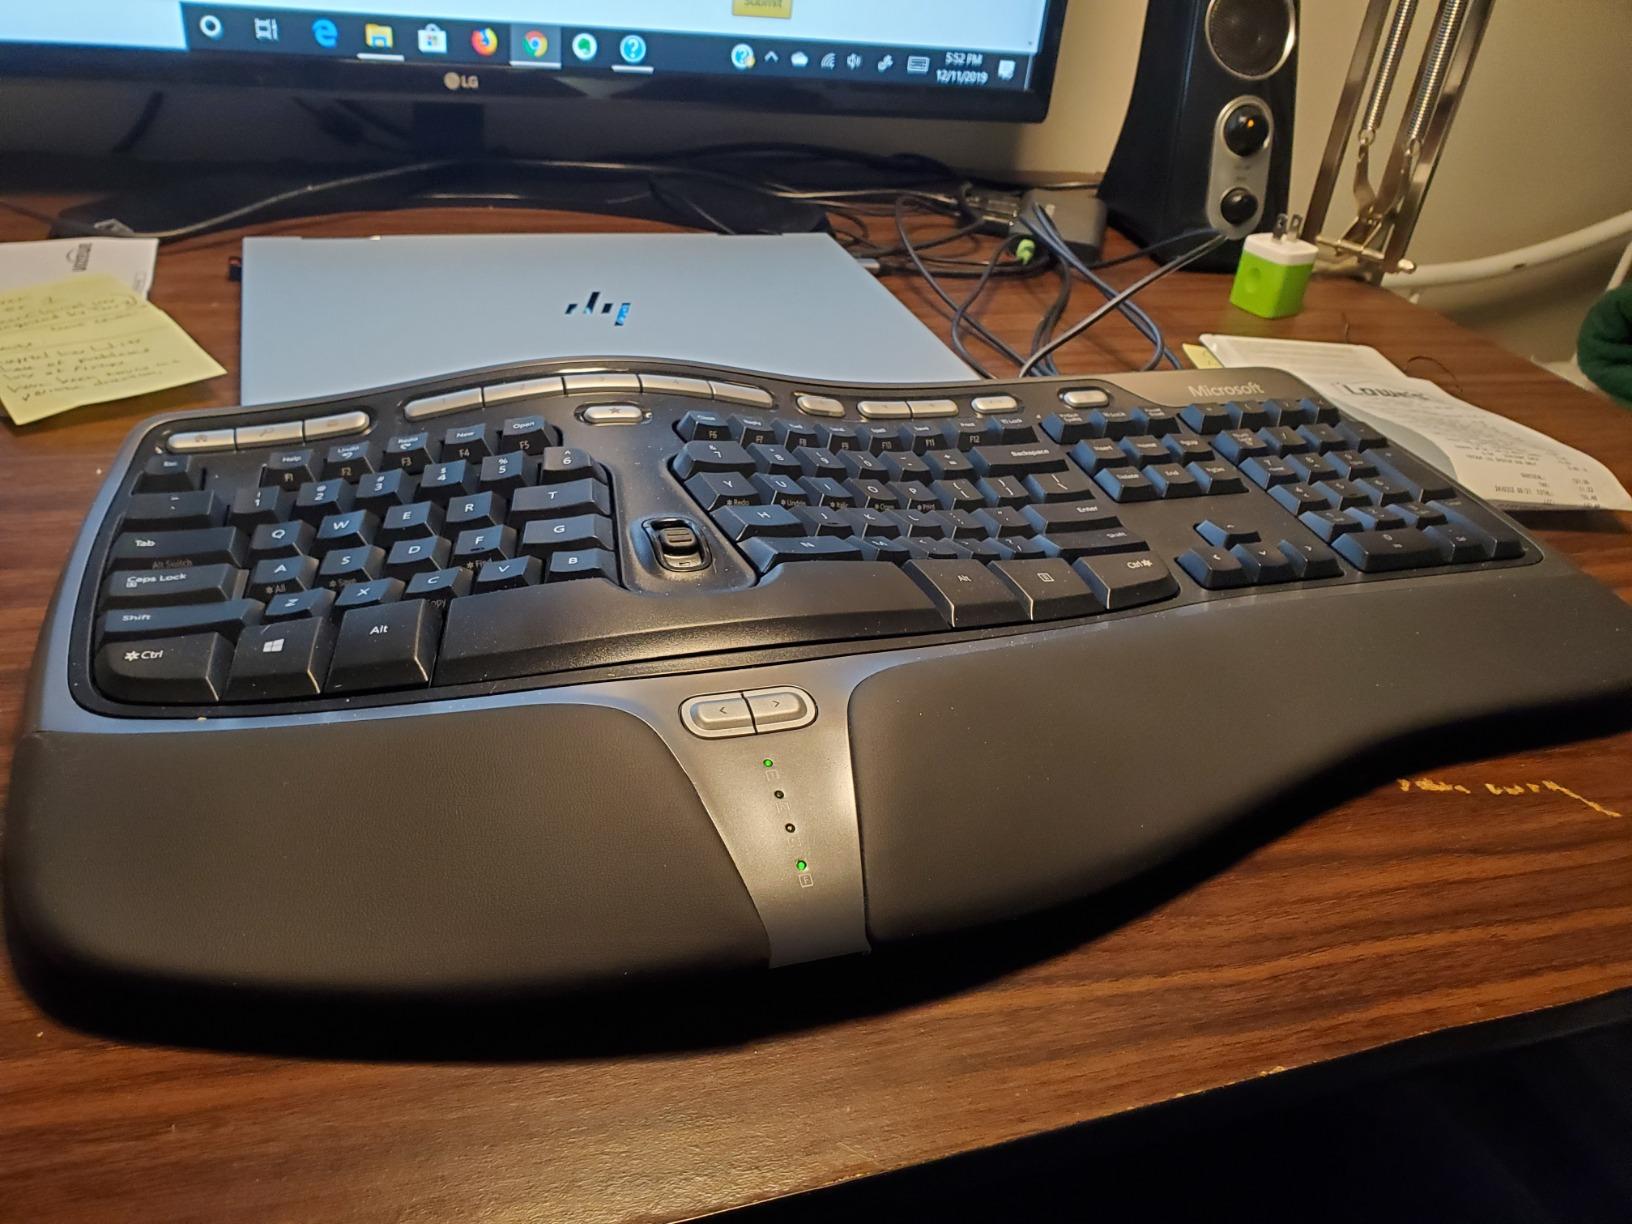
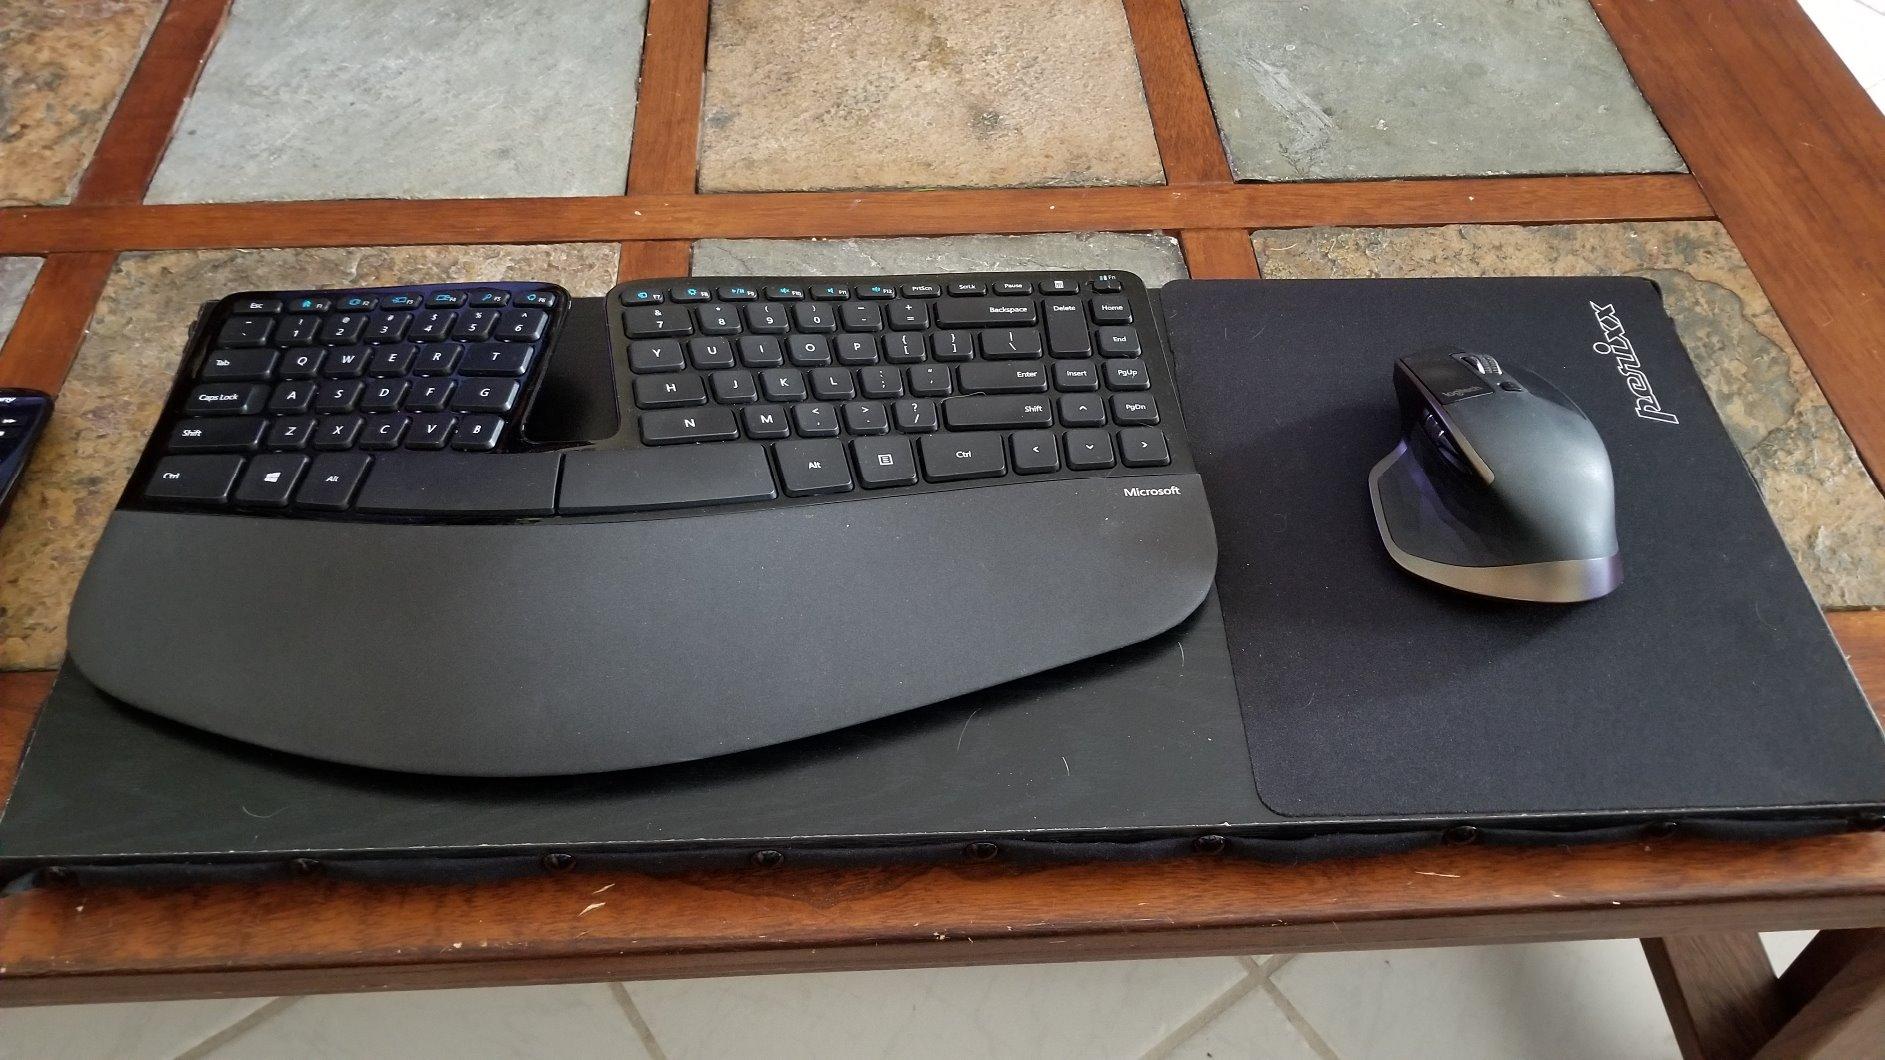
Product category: keyboard
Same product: no